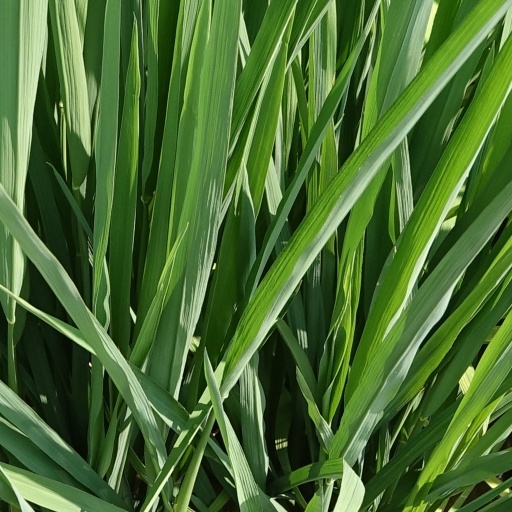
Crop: rice